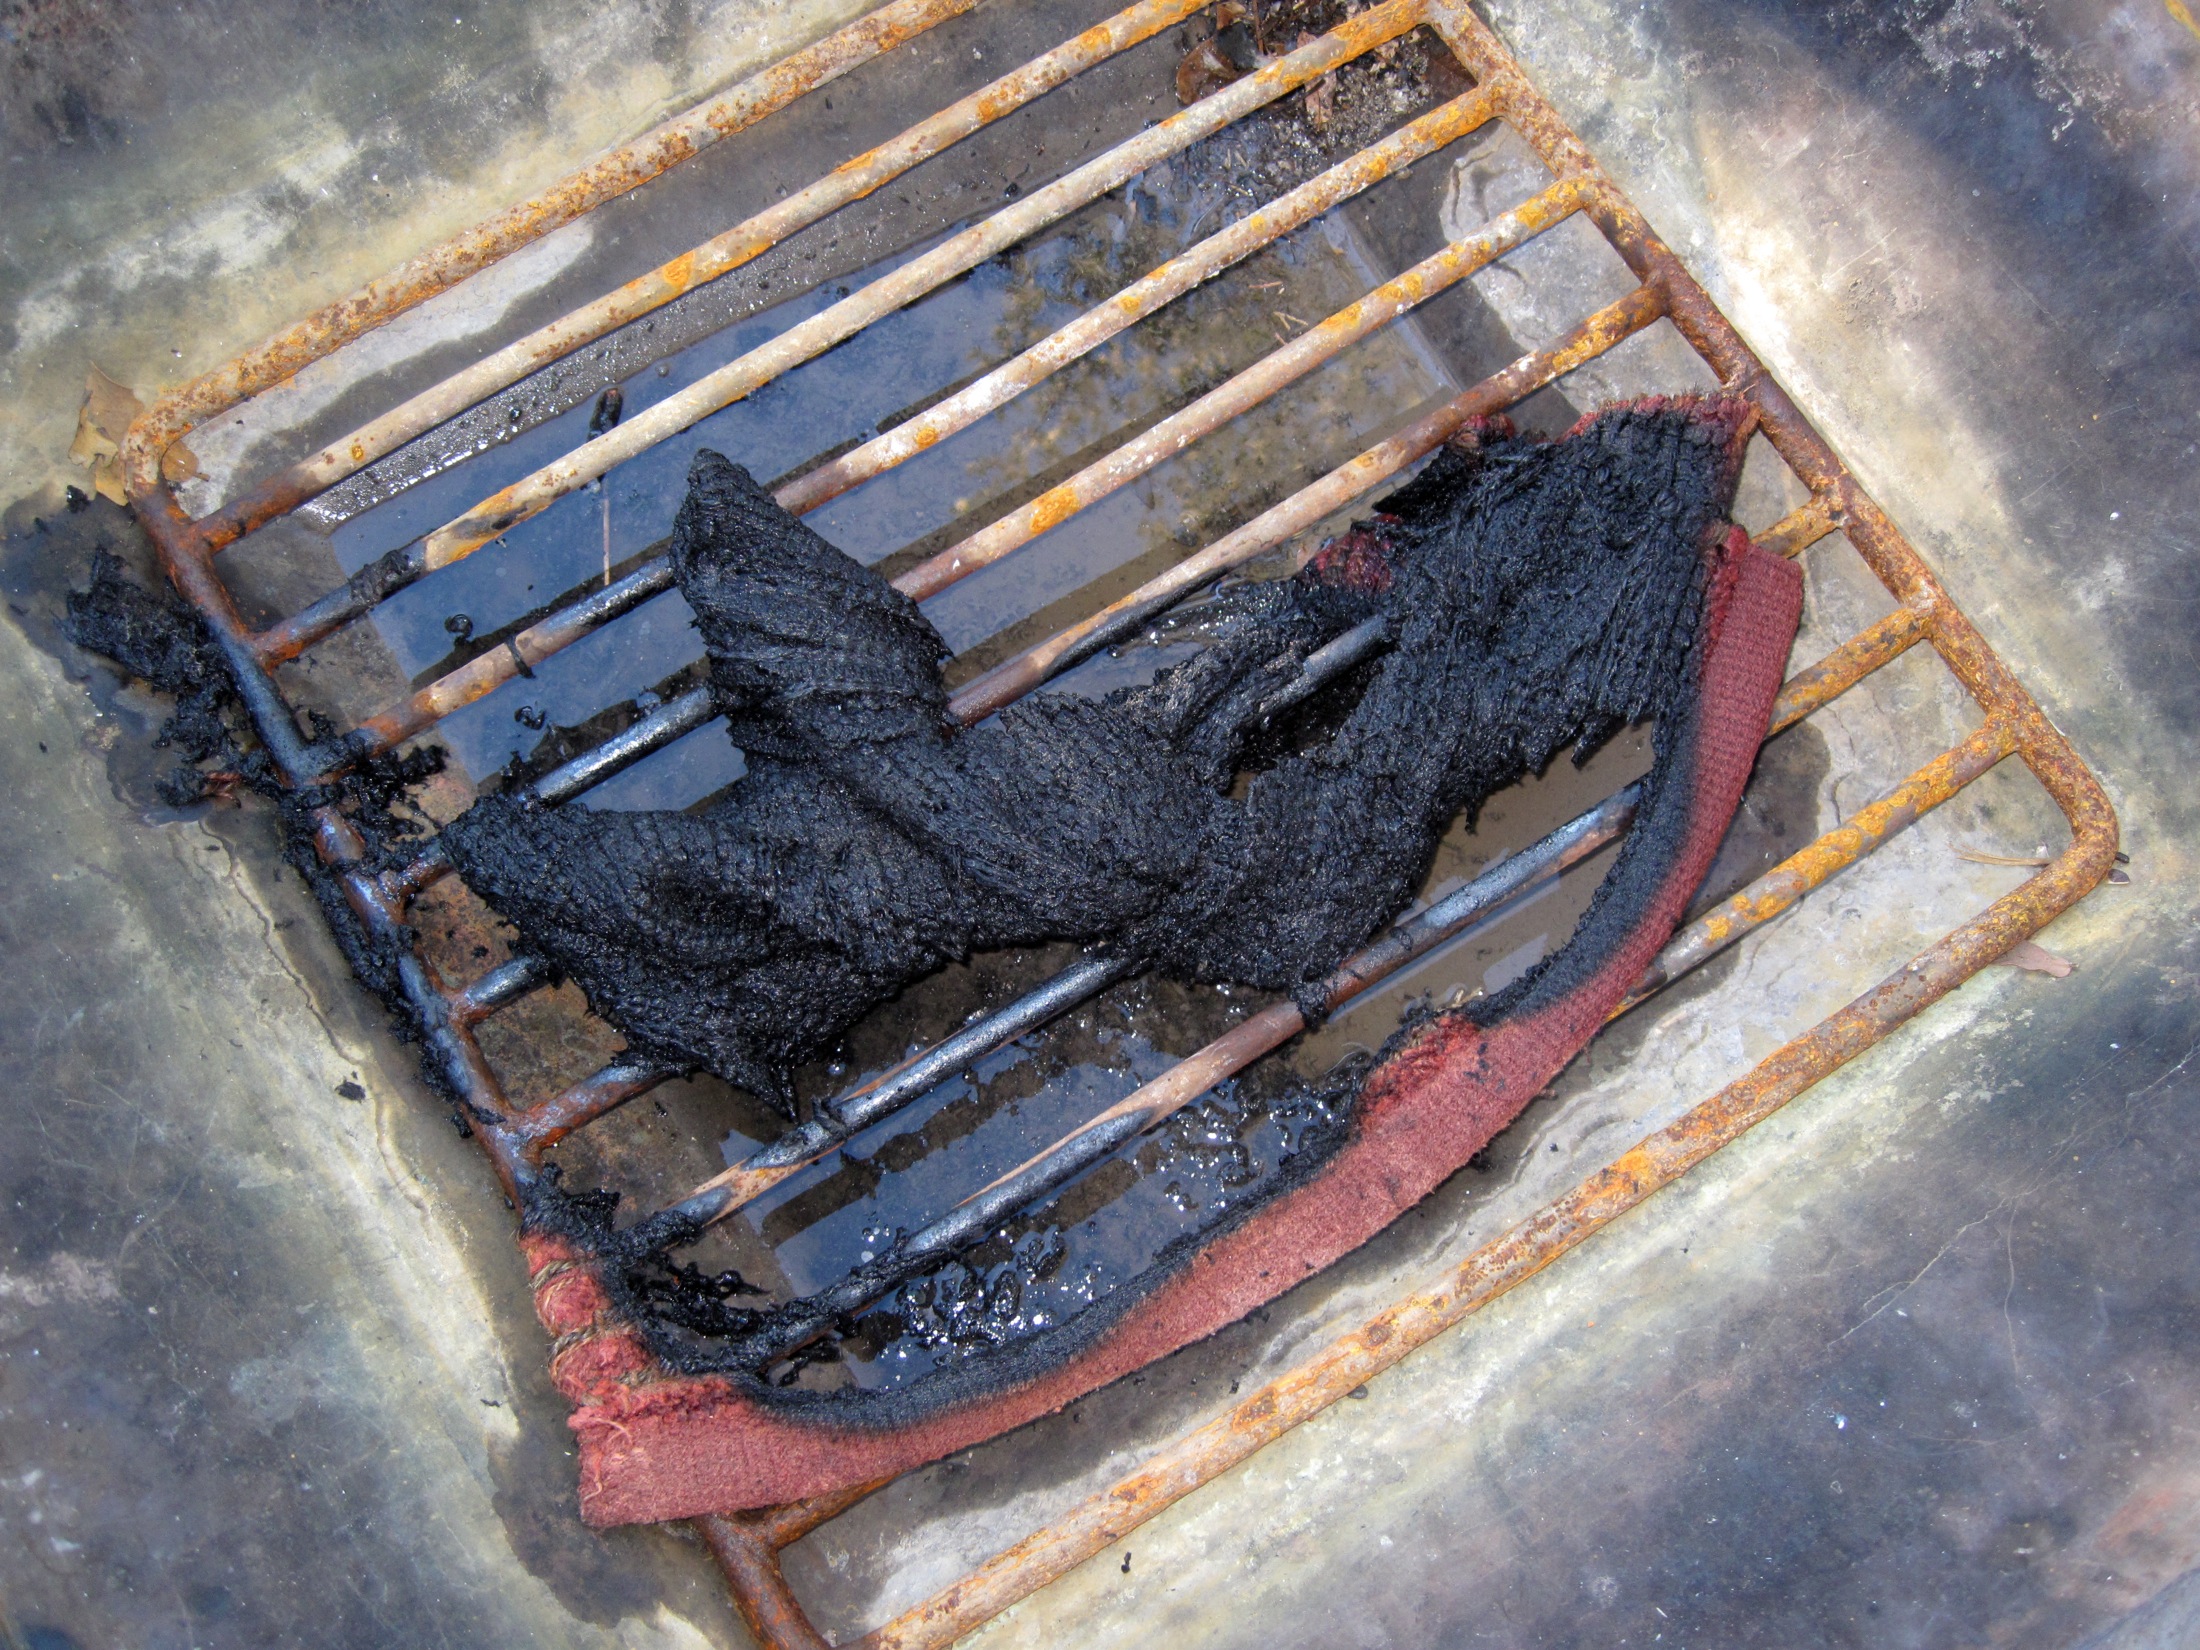
wood, rust, material, painting, art, iron